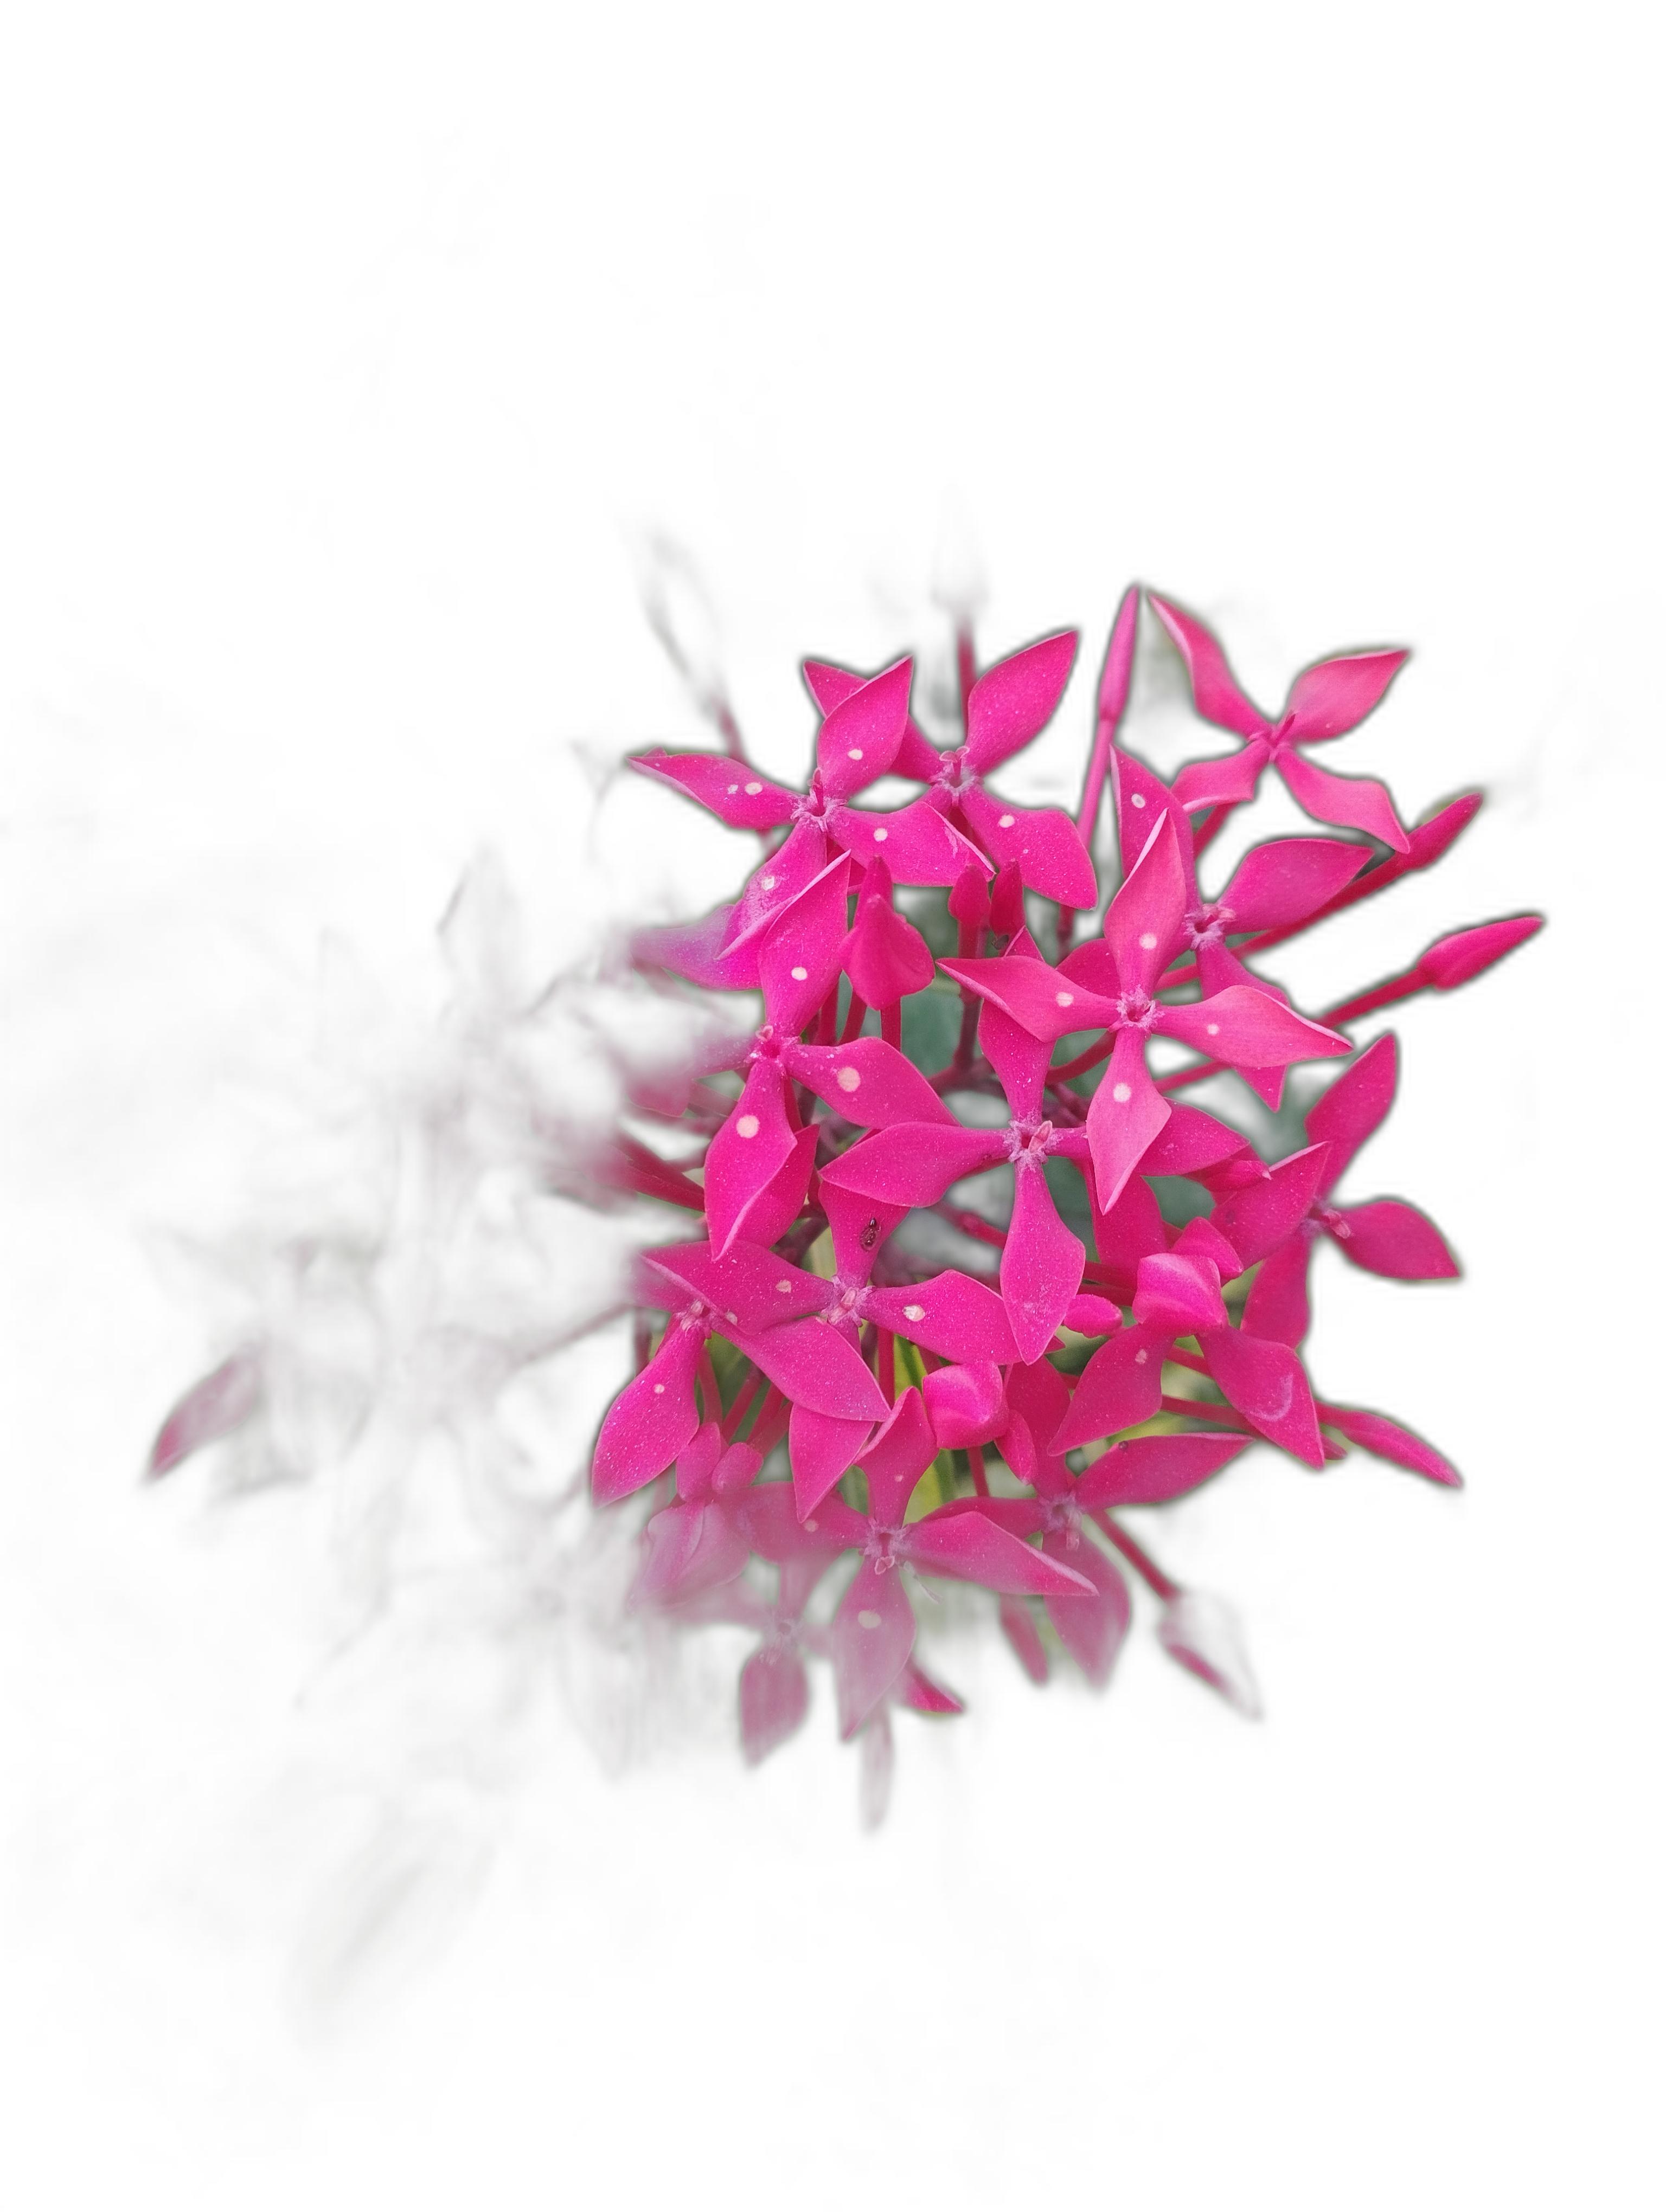
Label: Jungle geranium